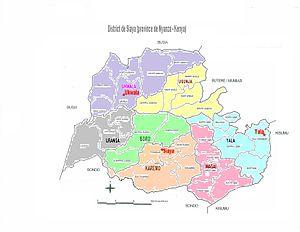
District de Siaya. Carte valable entre 1998 et 2009
Siaya est le chef-lieu du comté de Siaya et du district d'Alego dans l'ancienne province de Nyanza au Kenya.
Siaya était, entre 1968 et 2009, un des districts de la province de Nyanza au Kenya. Depuis cette date, il est divisé en trois nouveaux districts : Alego, Gem et Ugenya. Depuis 2010, uni avec l'ancien district de Bondo, il constitue un des 47 comtés du Kenya créés par la nouvelle Constitution.